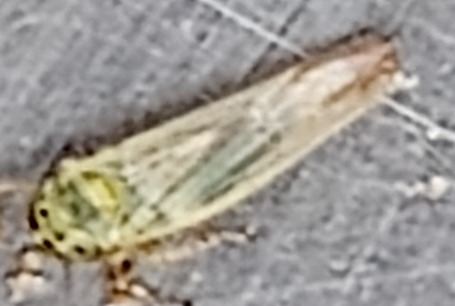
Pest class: occasional_pest